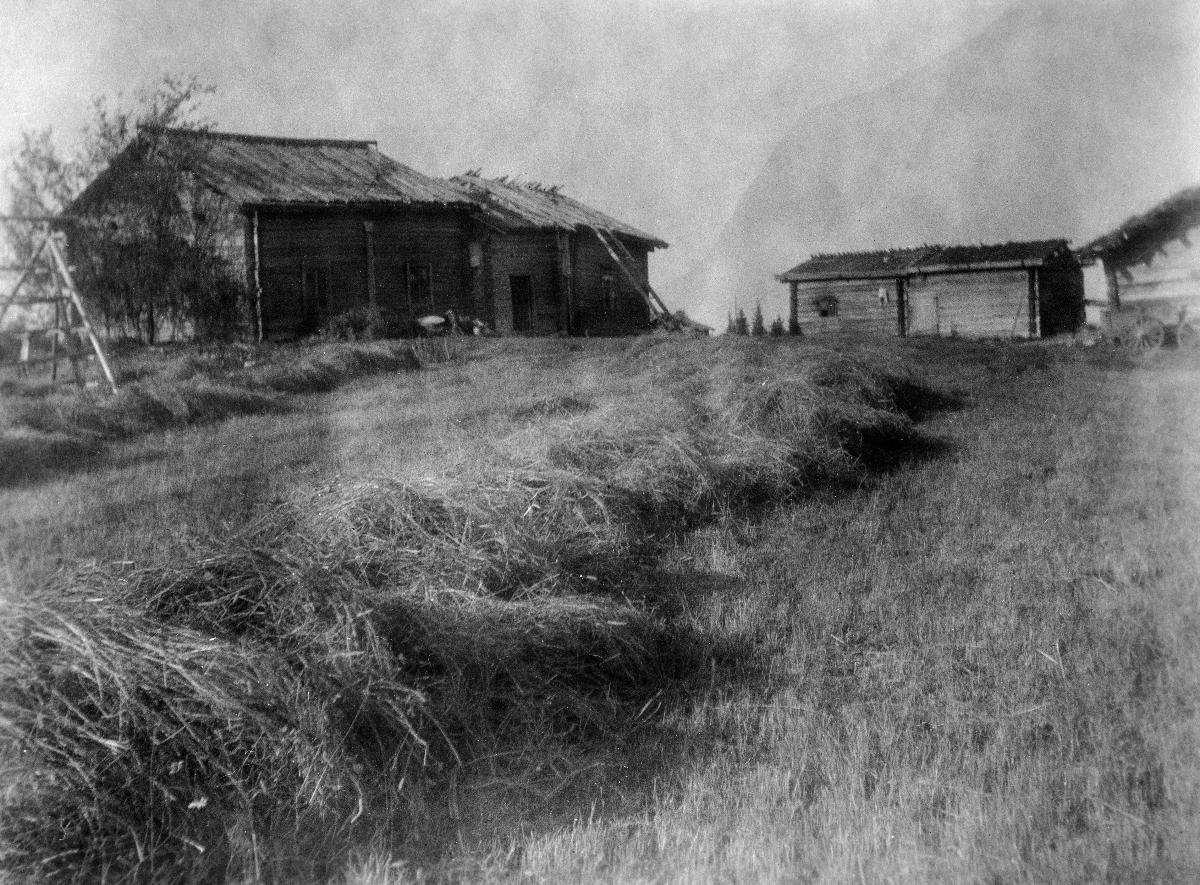
Savupirtti Koiravaarassa Valtimolla vuonna 1931
A house without a chimney in Koiravaara, Valtimo, in 1931
sisällön kuvaus: Savupirtti ja siihen kuuluvat talousrakennukset Koiravaaran kylässä Valtimolla vuonna 1931. content description: A house without a chimney and its outbuildings in Koiravaara, Valtimo, in 1931.
Kuvaaja: Pyykönen, Niilo, valokuvaaja
Vuosi: 1931
Paikka: Suomi, Pohjois-Karjala, Valtimo
Aiheet: savupirtit; savutuvat; pihapiirit; hirsirakennukset; chimneyless cabins; log buildings; rökpörten; stockhus